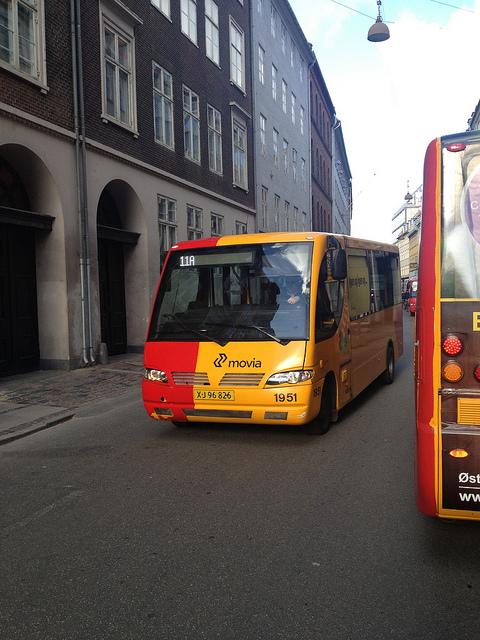
A yellow and red bus traveling past a tall building.